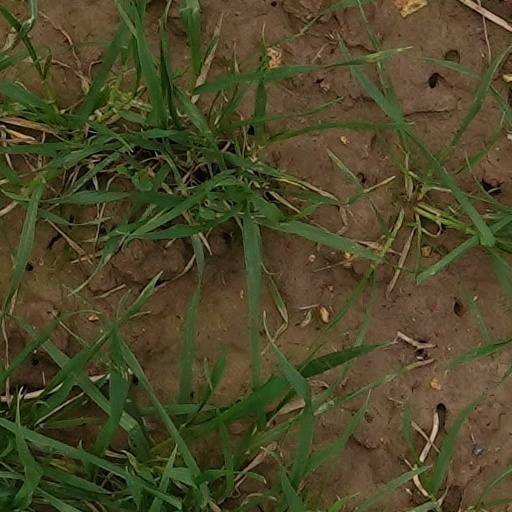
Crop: wheat